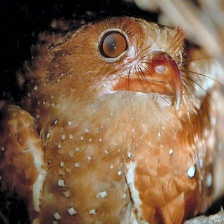
Species: OILBIRD
Scientific name: STEATORNIS CARIPENSIS